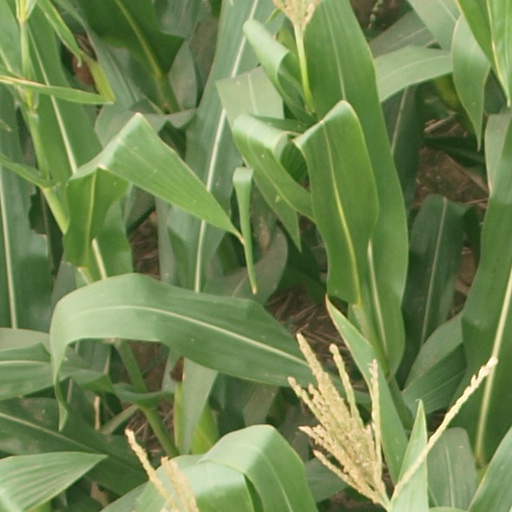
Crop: maize; corn